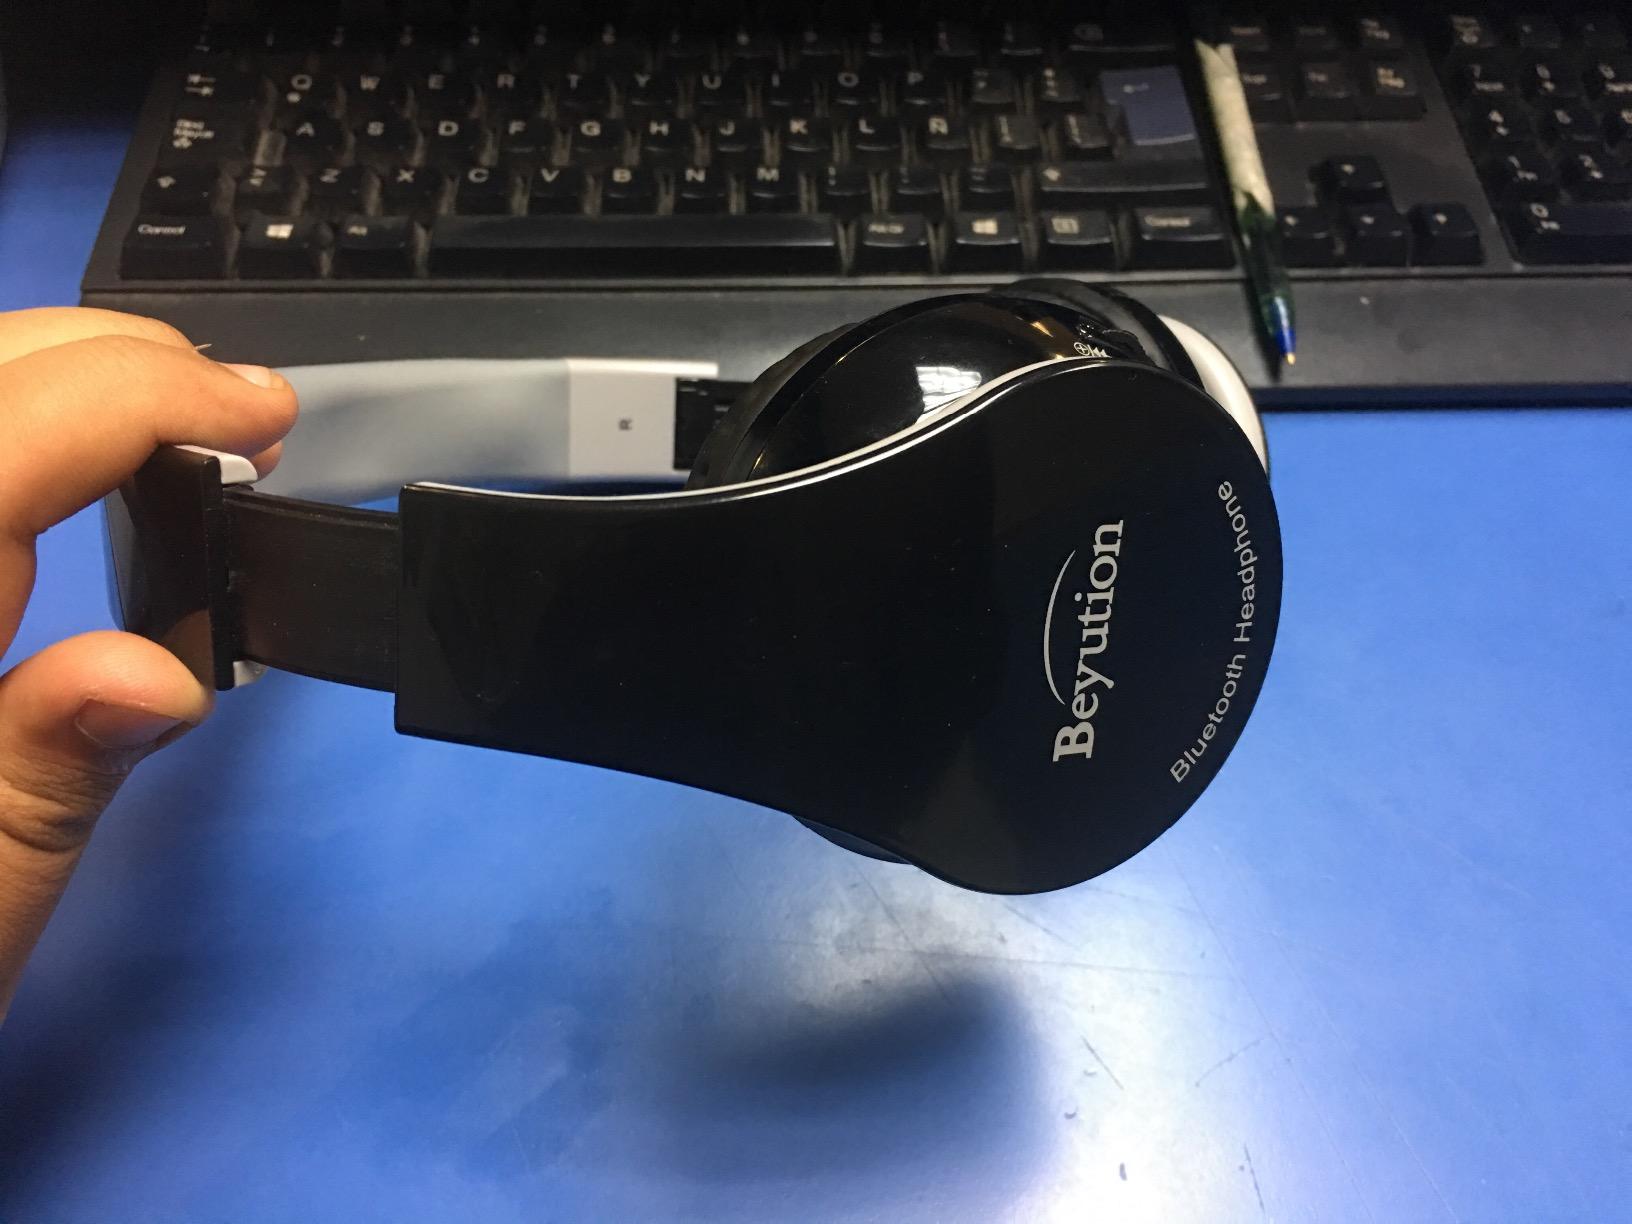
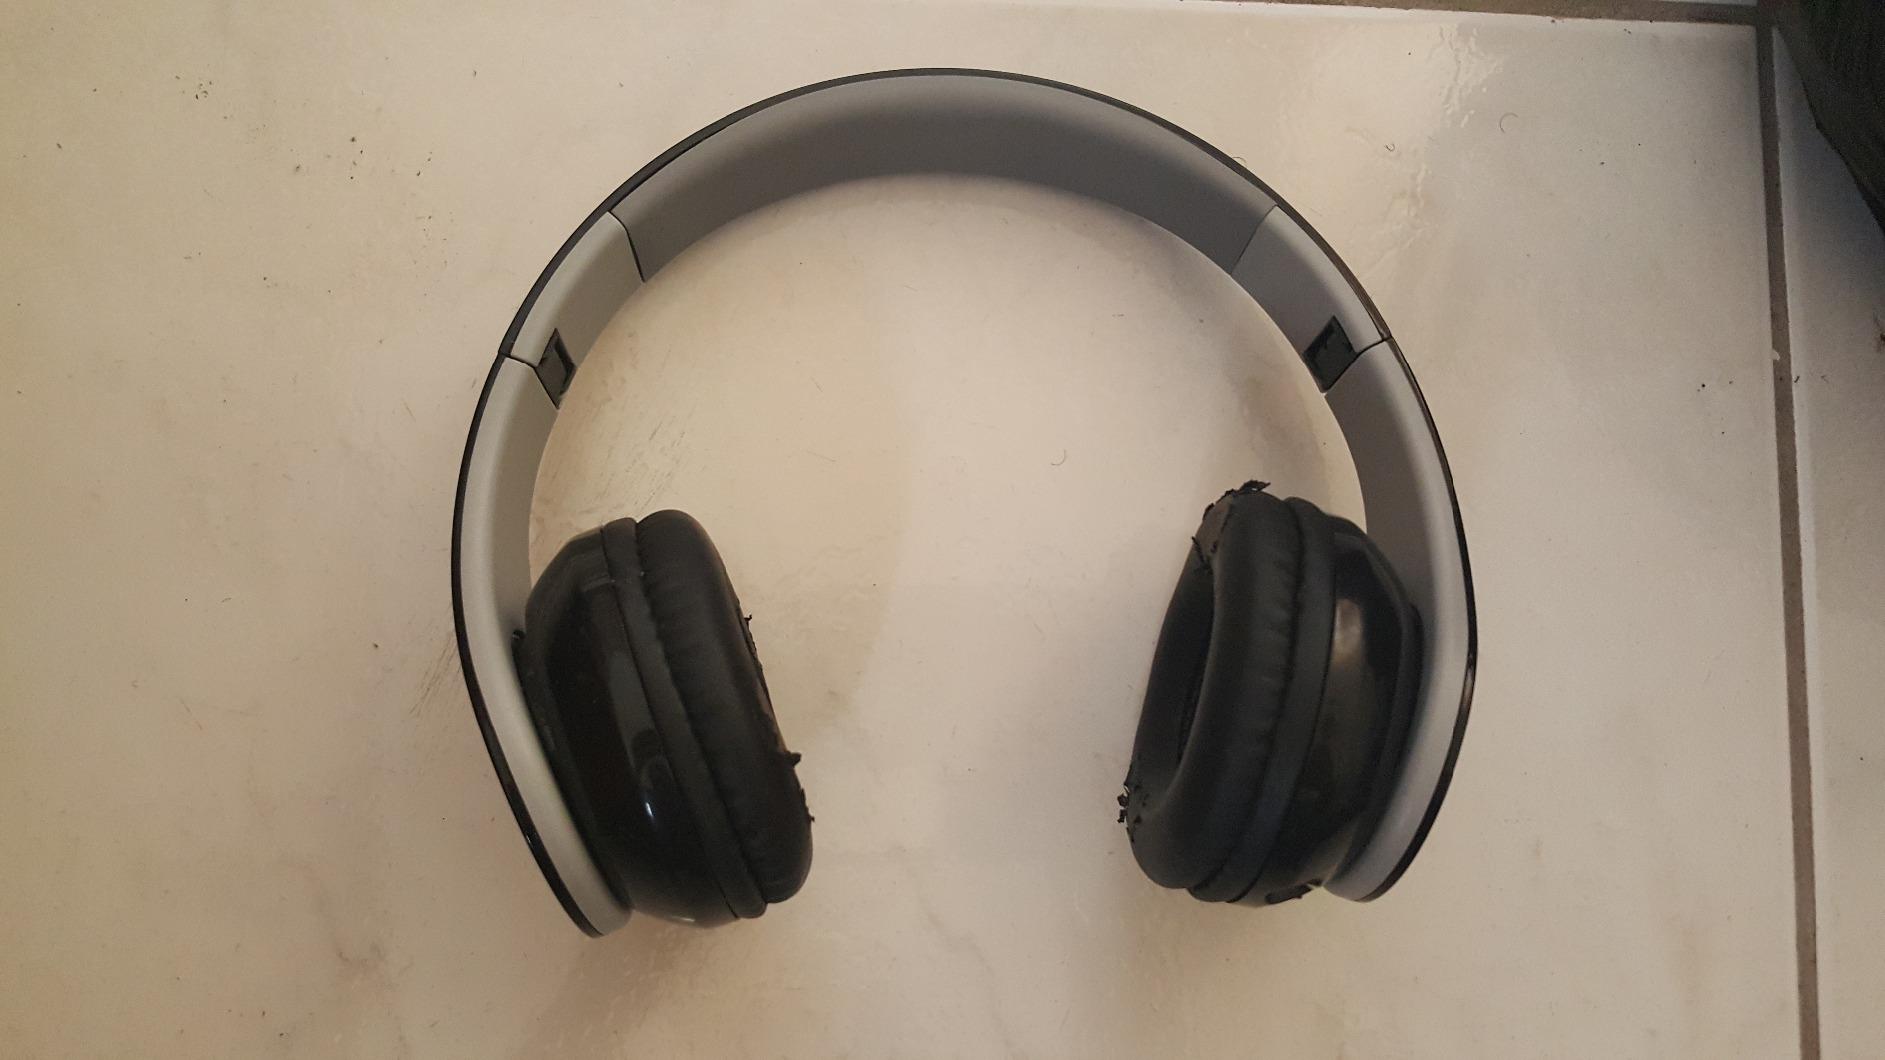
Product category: headphones
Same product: yes